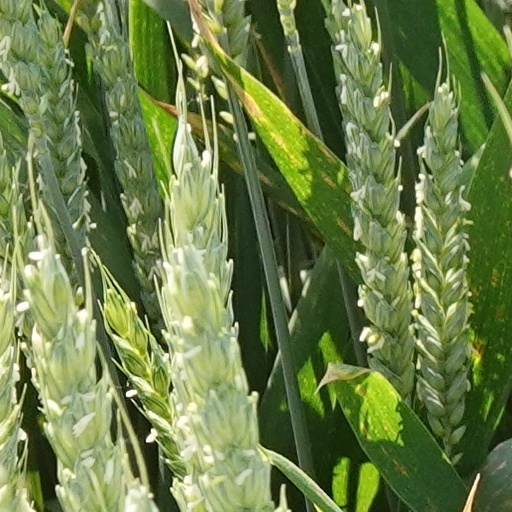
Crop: wheat